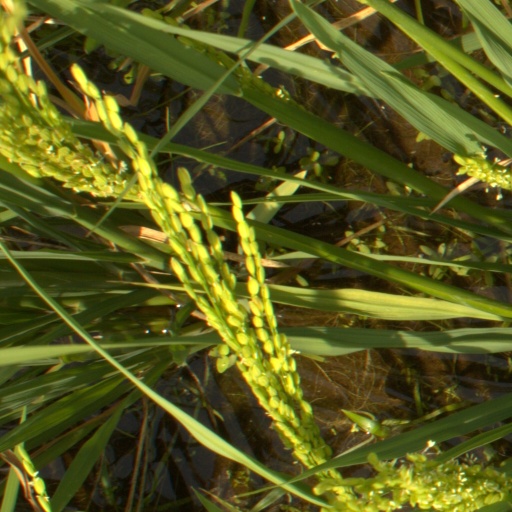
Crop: rice